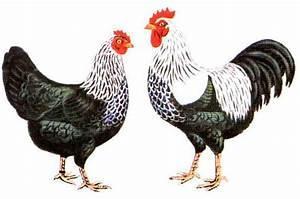
chicken